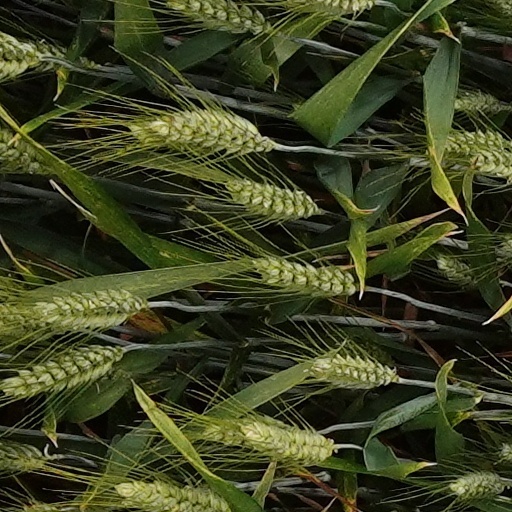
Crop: wheat